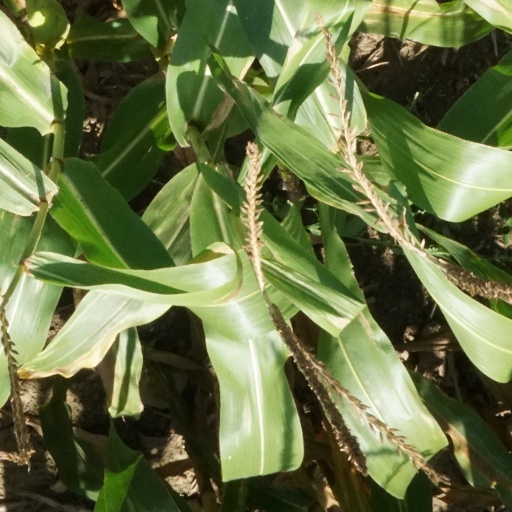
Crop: maize; corn